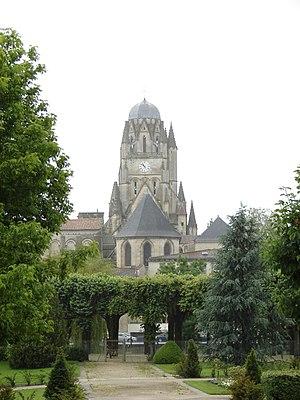
Saintes [sɛ̃t] est une commune du sud-ouest de la France, située dans le département de la Charente-Maritime. Ses habitants sont appelés les Saintais et les Saintaises.
La cathédrale Saint-Pierre est l'un des principaux édifices religieux de Saintes, deuxième plus grande agglomération du département de la Charente-Maritime, en France.